Mick Hucknall

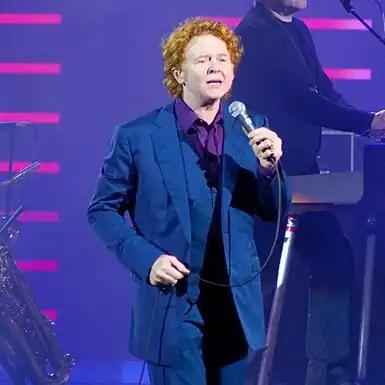
Hucknall performing in 2009

Michael James Hucknall (born 8 June 1960) is an English singer and songwriter. Hucknall achieved international fame in the 1980s as the lead singer and songwriter of the soul-influenced pop band Simply Red, with whom he had a 25-year career and sold over 50 million albums. Hucknall was described by the Australian "Rhythms Magazine" as "one of the truly great blue-eyed soul singers", while "Q" credited him with "the most prodigious voice this side of Motown".